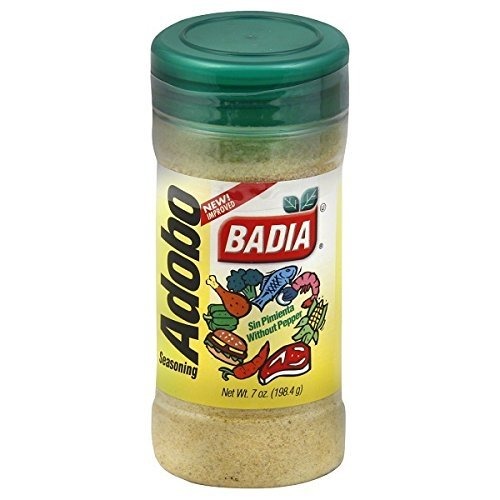
Item Name: Badia Adobo without Pepper, 7-Ounce (Pack of 12) ( Value Bulk Multi-pack)
Value: 84.0
Unit: Fl Oz

Price: 7.03